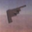
Label: airplane